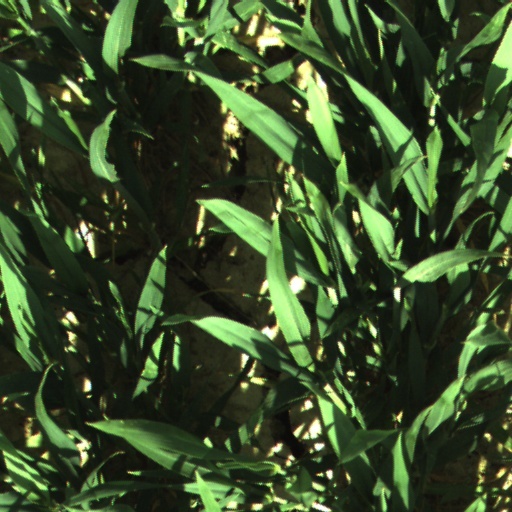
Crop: wheat